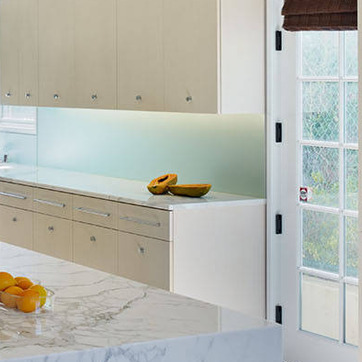
Material: food